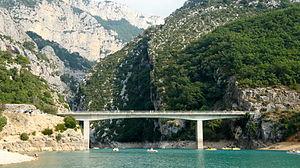
Pont du Galetas sur la RD 957 entre Moustiers-Sainte-Marie et Aiguines.
Le pont d'Aiguines est un pont, actuellement noyé sous les eaux du Verdon dans le lac de Sainte-Croix, situé entre Moustiers-Sainte-Marie et Aiguines, en France, sur le Verdon.
Liste des fleuves, rivières et autres cours d'eau qui parcourent en partie ou en totalité le département du Var, en région Provence-Alpes-Côte d'Azur.